Selangor F.C.

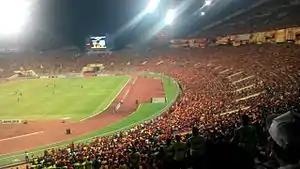
Shah Alam Stadium – the home of Selangor

Selangor used several grounds throughout their history. The club's first ground was the MAHA Stadium (collaboration with the Malayan Agri-Horticultural Association) at the intersection of Circular Road (Jalan Tun Razak) and Jalan Ampang, circa 1931 until 1940. Following the aftermath of the Japanese occupation from 1941 to 1945, the MAHA Stadium was damaged, which made it unusable and subsequently destroyed. At the same time, Selangor played at Selangor Club Field (Dataran Merdeka) from their founding until the independence of Malaya in 1957.